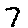
Label: 7